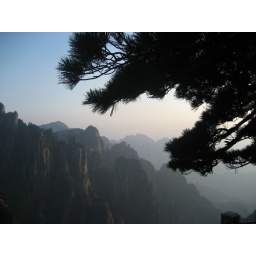
our first blue sky in china on yellow mountain